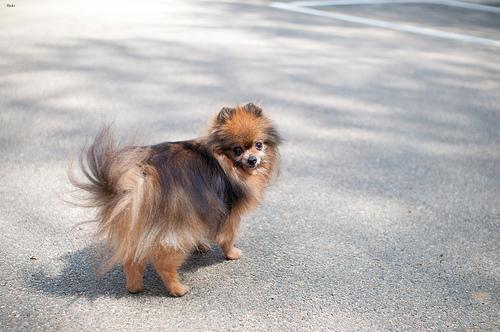
pomeranian